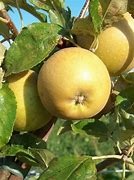
Label: apple